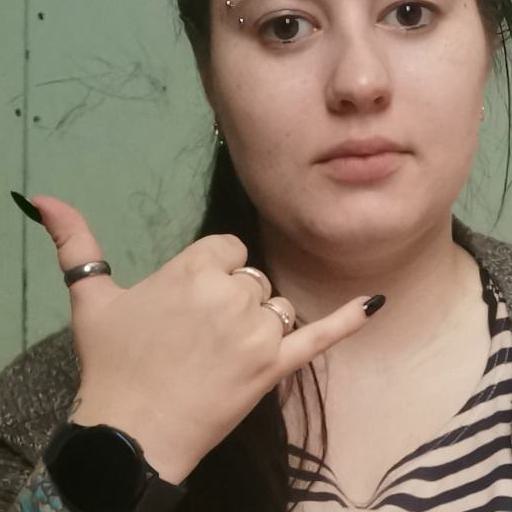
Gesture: call